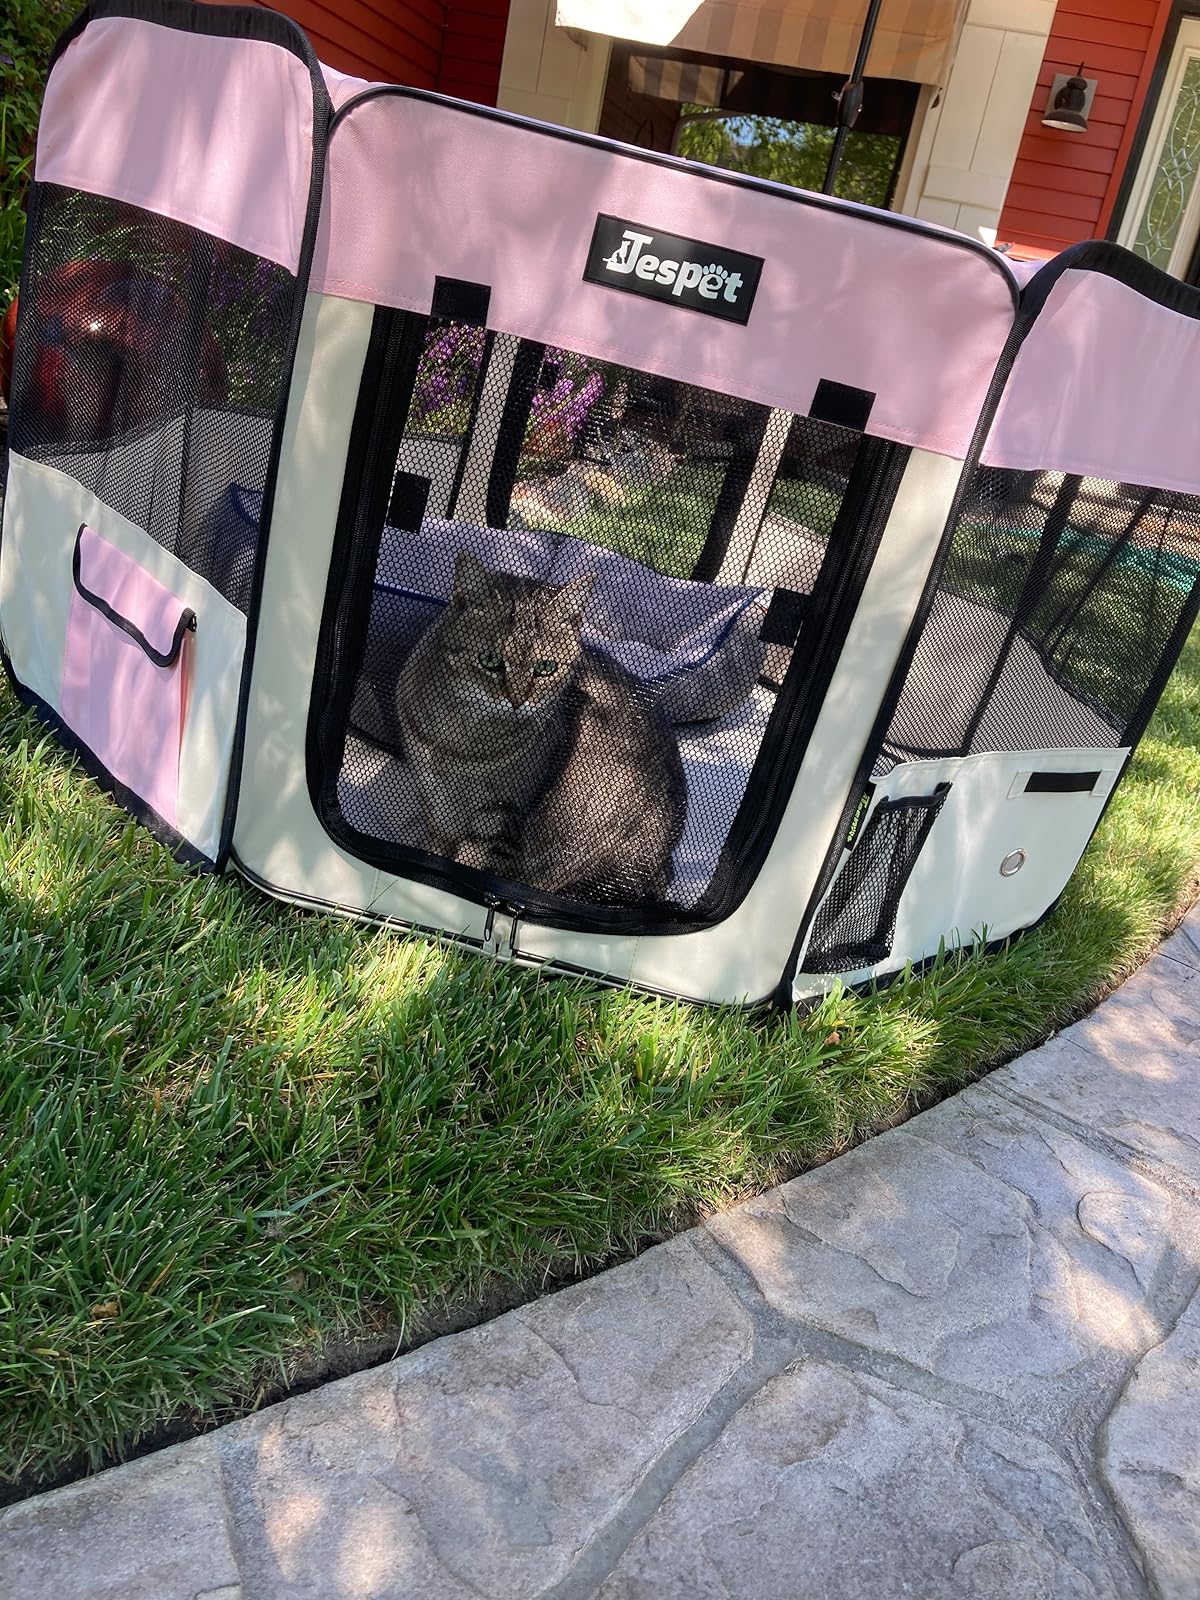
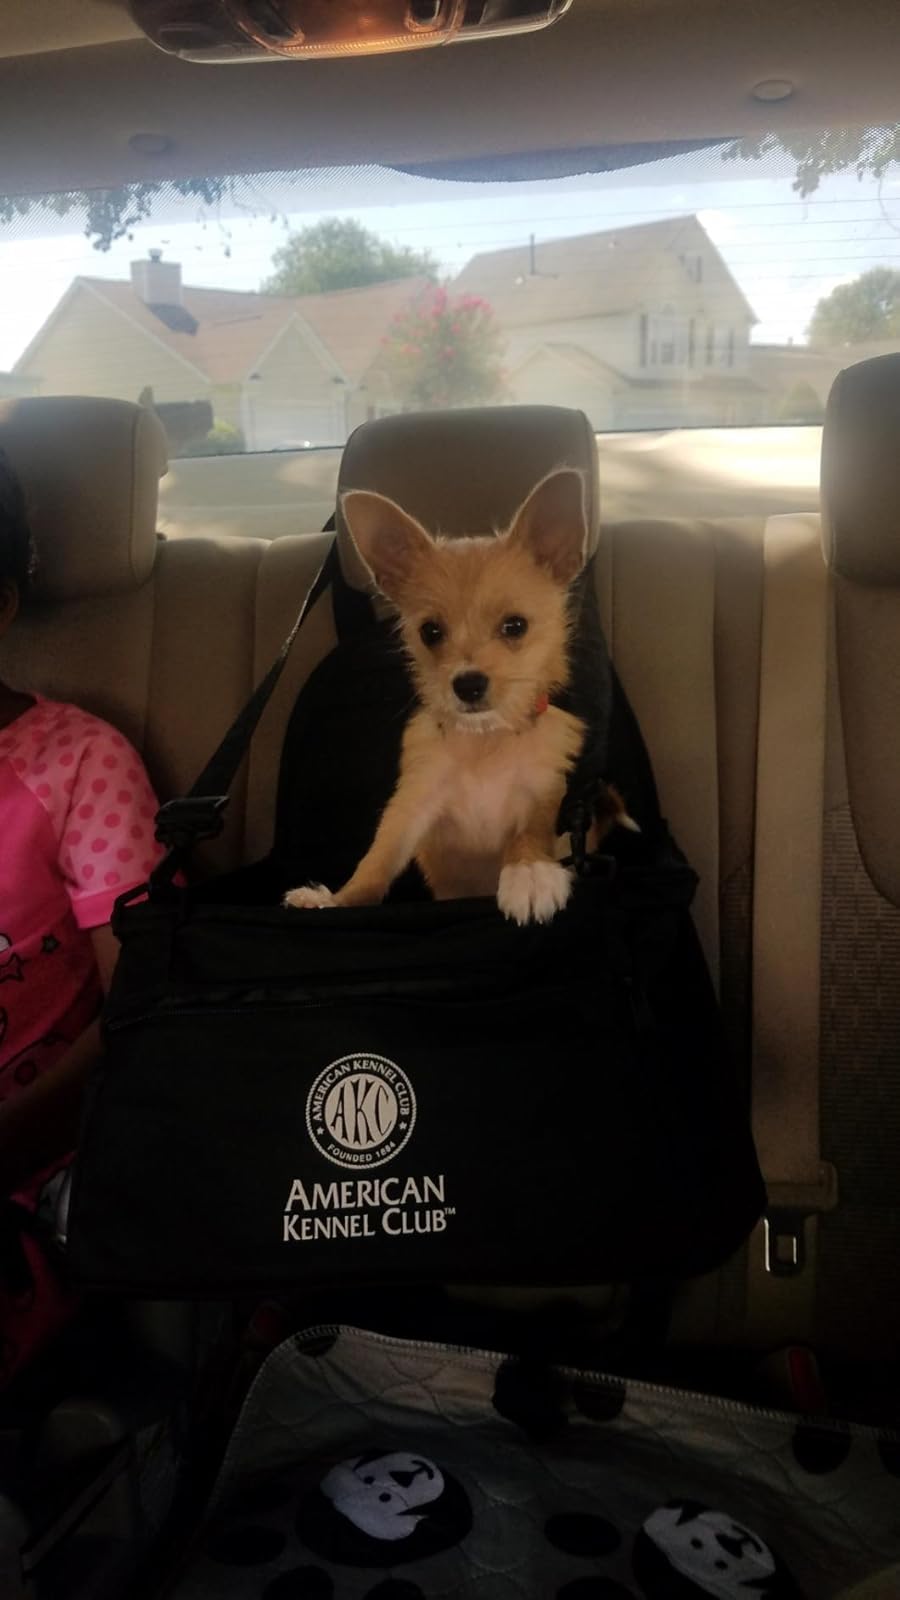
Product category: items_kennel
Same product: no